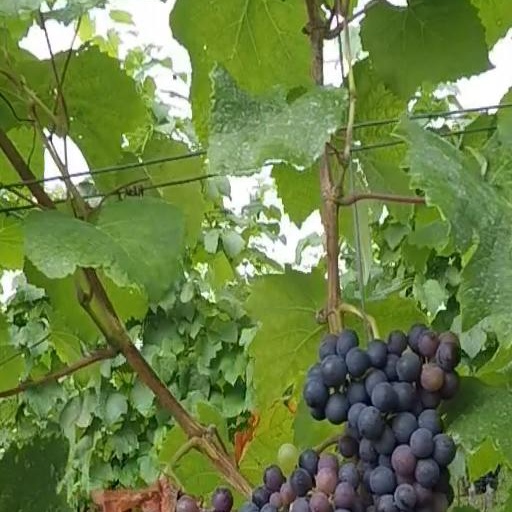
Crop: grape